Photography and the law

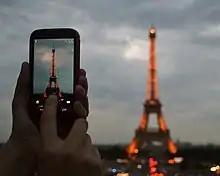
The illuminated Eiffel Tower at dusk being photographed

For works of art meant to be located in public spaces, Attorney Charlie Damschen of Hamilton IP Law in Iowa explained that an artist still holds copyright, though fair use principle exists that permits "transformative" uses of these works, such as in commentary, criticism, news, and parody. But if the public art was reproduced in photographs or videos and those reproductions were made with profit-making intent, the use is no longer subject to fair use defense. In the "Gaylord v. United States" case, concerning the United States Postal Service's use of an image of the Korean War Veterans Memorial for their 2003 commemorative stamps, the photographer of the said image – former Marine John Alli – was included in the copyright infringement lawsuit filed by the monument creator Frank Gaylord against the postal service. Ultimately, a settlement was reached between Alli and Gaylord, with the photographer promising to pay the sculptor a 10% royalty for any subsequent sales of his photograph of the monument.